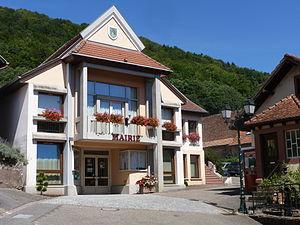
Mairie d’Ernolsheim-lès-Saverne.
Ernolsheim-lès-Saverne est une commune française située dans le département du Bas-Rhin, en région Grand Est.